Portreath Tramroad

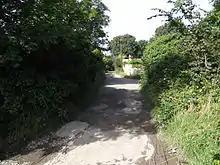
The track of the Portreath Tramroad near St Day

The tramroad was entirely dependent on the activity of the mines it served. In the 1860s, large, easily worked deposits of the minerals started to be extracted in Spain and elsewhere, and the Cornish mines became uneconomic to operate. The tramroad was little used by 1865 and was closed completely soon after, the tramplates being taken up and sold for scrap around 1882.